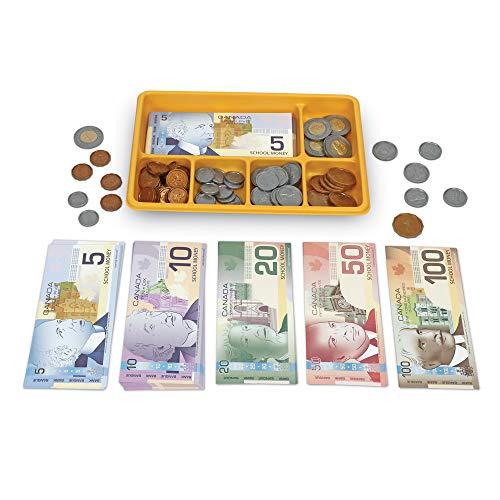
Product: Learning Resources Canadian Currency-X-Change
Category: Office Products | Office & School Supplies | Education & Crafts | Teaching Materials
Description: Includes 110 plastic Canadian coins and 100 Bills, sectioned plastic Money Tray, and bilingual activity guide.
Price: $19.86
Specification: ASIN:B000U3498Q|ShippingWeight:14.9ounces(Viewshippingratesandpolicies)|DomesticShipping:ItemcanbeshippedwithinU.S.|InternationalShipping:ThisitemcanbeshippedtoselectcountriesoutsideoftheU.S.LearnMore|DateFirstAvailable:August4,2007